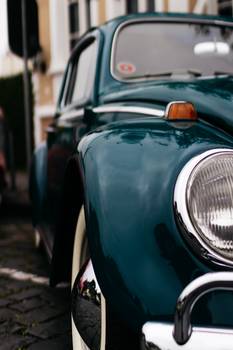
Label: No Watermark